Jordan's Principle

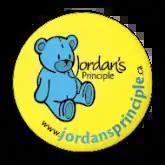
Jordan's Principle Logo

Jordan's Principle is a child-first and needs-based principle used in public policy and administration in Canada to ensure that First Nations children living on and off reserve have equitable access to all government funded public services. It holds that First Nations children should not be denied access to public services while governments fight over who should pay. In order to ensure substantive equality, this can also include services that are not ordinarily available to other children. According to the First Nations Child & Family Caring Society of Canada, the organization that hosts the Jordan's Principle campaign: Jordan's Principle ensures that First Nations children can access all public services when they need them. Services need to be culturally-based and take into full account the historical disadvantage linked to colonization that many First Nations children live with. The government of first contact pays for the service and resolves jurisdictional/payment disputes later.Jordan's Principle is reflective of the non-discrimination provisions of the United Nations Convention on the Rights of the Child and Canadian domestic law that does not allow differential treatment on the basis of race or ethnic origin.